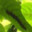
Label: caterpillar